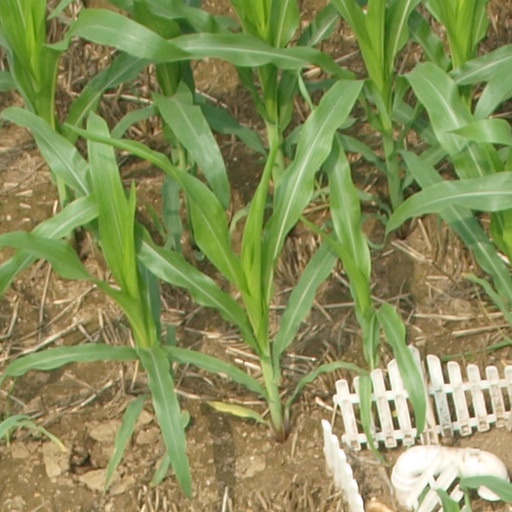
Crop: maize; corn